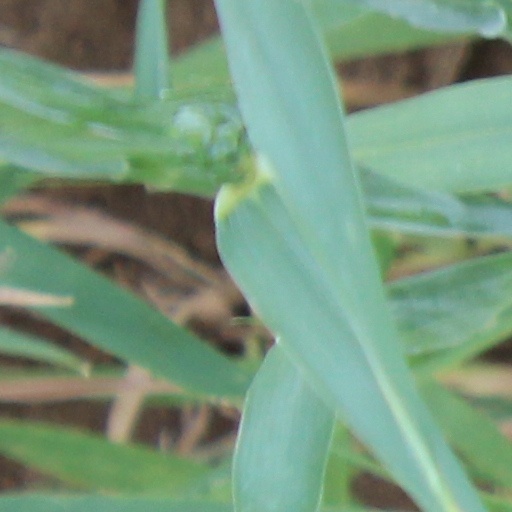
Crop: wheat